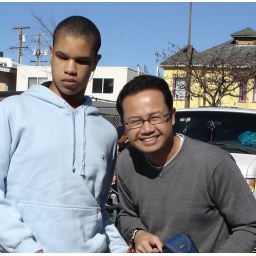
Anthony and Ralph look good under the sunny sky at the farmer's market